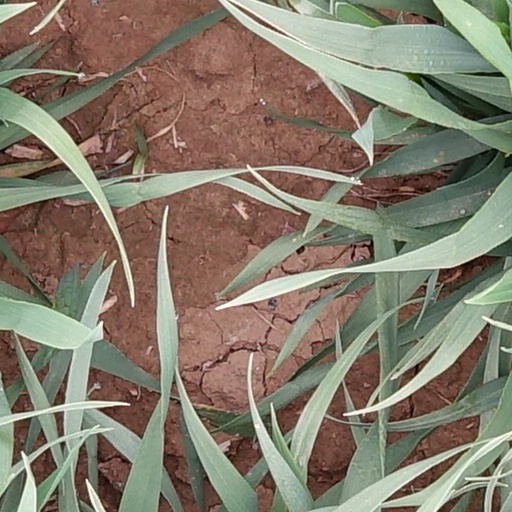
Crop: wheat